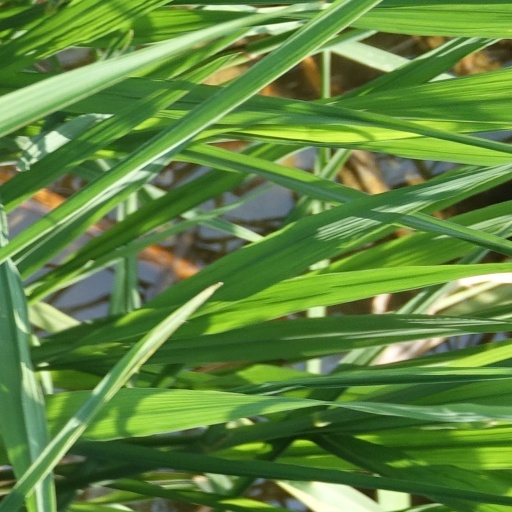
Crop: rice